Colombian art

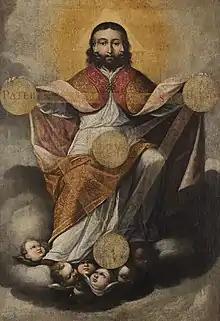
"Holy Trinity" by Gregorio Vázquez de Arce y Ceballos, oil on canvas, 17th century

Baroque art (starting in Rome around 1600), including Latin American Baroque (1650-1750 ), tended towards emotionalism, an appeal to populism, and large gestures and flowing garments. In line with the Counter-Reformation a generation prior, the Jesuits, an order formed to counter Protestantism, were the first to embrace the Baroque. The major influences on Colombian artists in this period were Spanish Baroque painters like Francisco de Zurbarán (1580–1664), as well as Flemish, Italian, and also Quito and Cuzco influences, through engravings and various original images imported for churches and monasteries.